Parsa's

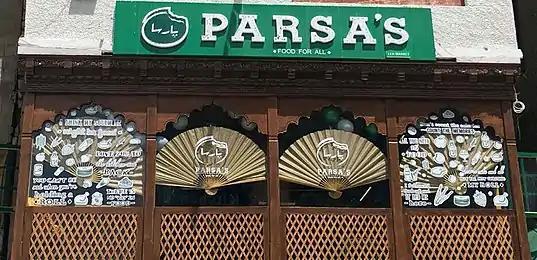

Parsa's hosts a collection of books of different genres donated by readers. Javid Parsa, in order to promote the reading culture across the valley, started Parsa Book Bank in 2015 to help the youth to inculcate reading habits in the times of internet and social media. Visitors to the Parsa outlets can read and borrow the books from the bank. Apart from it, Parsa Book Bank also hosts books launches of indigenous authors.